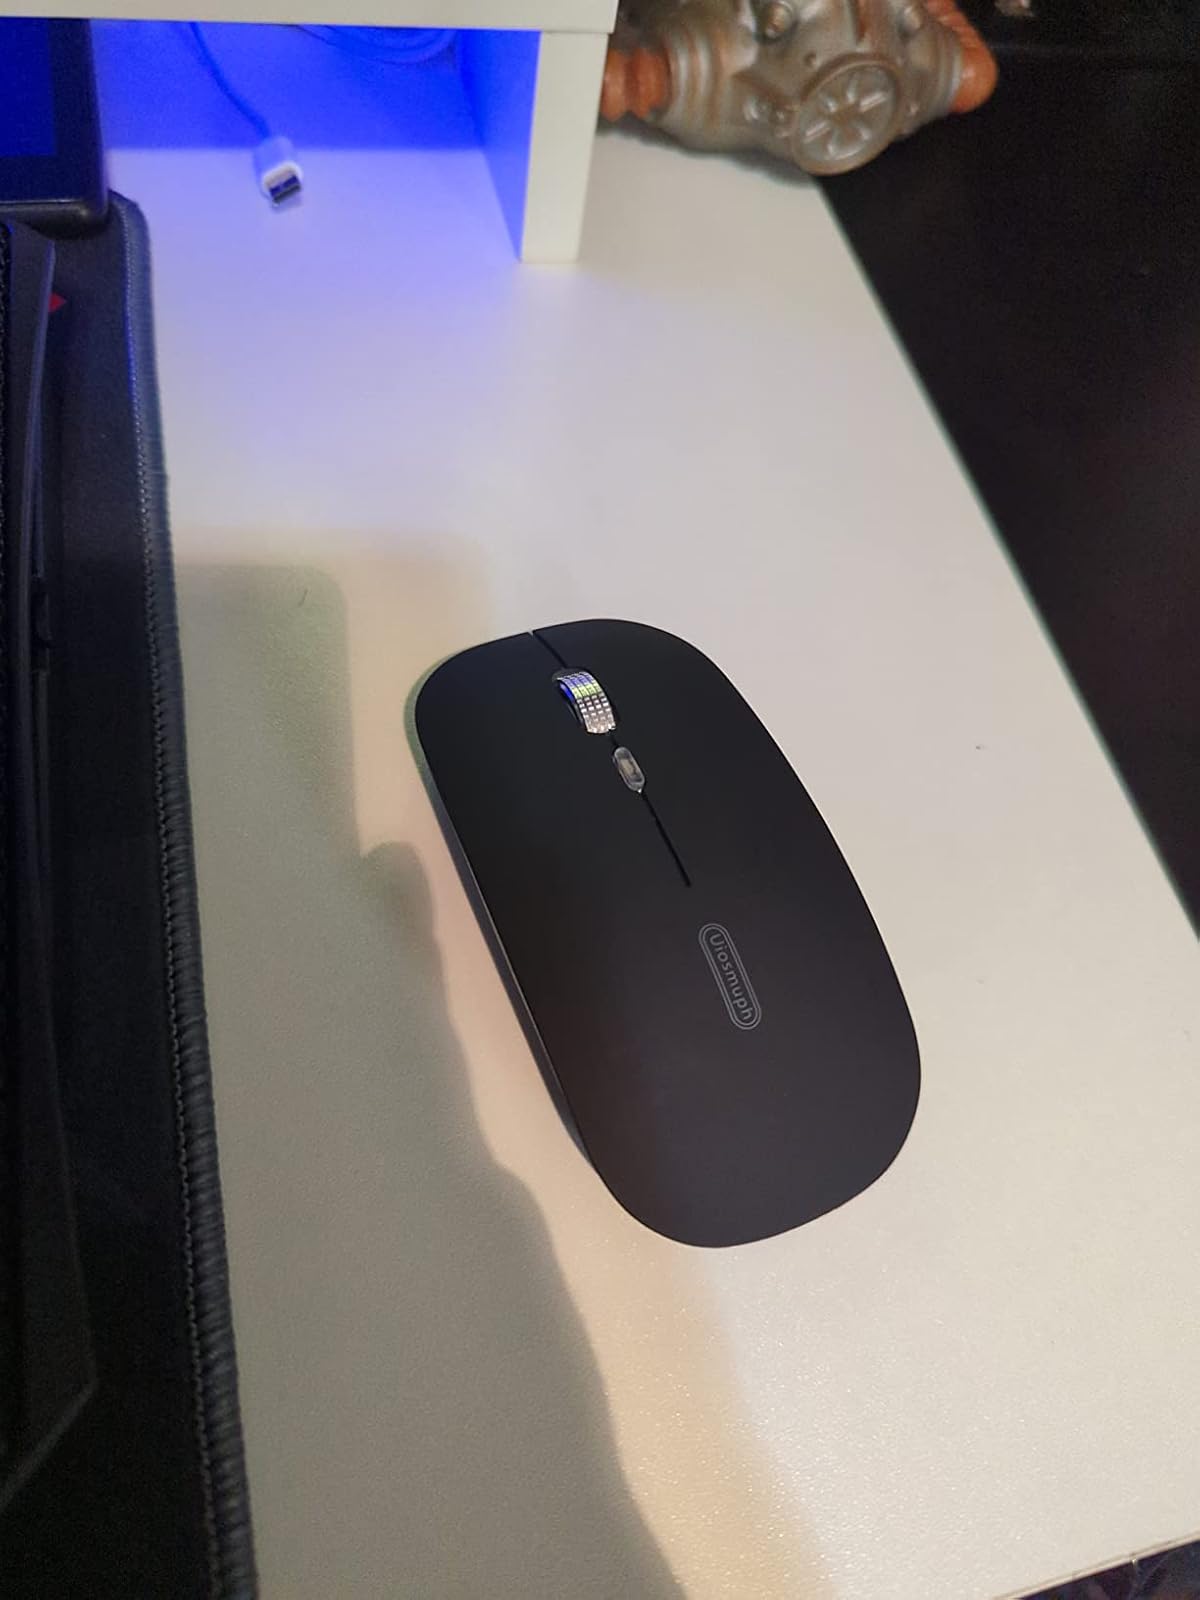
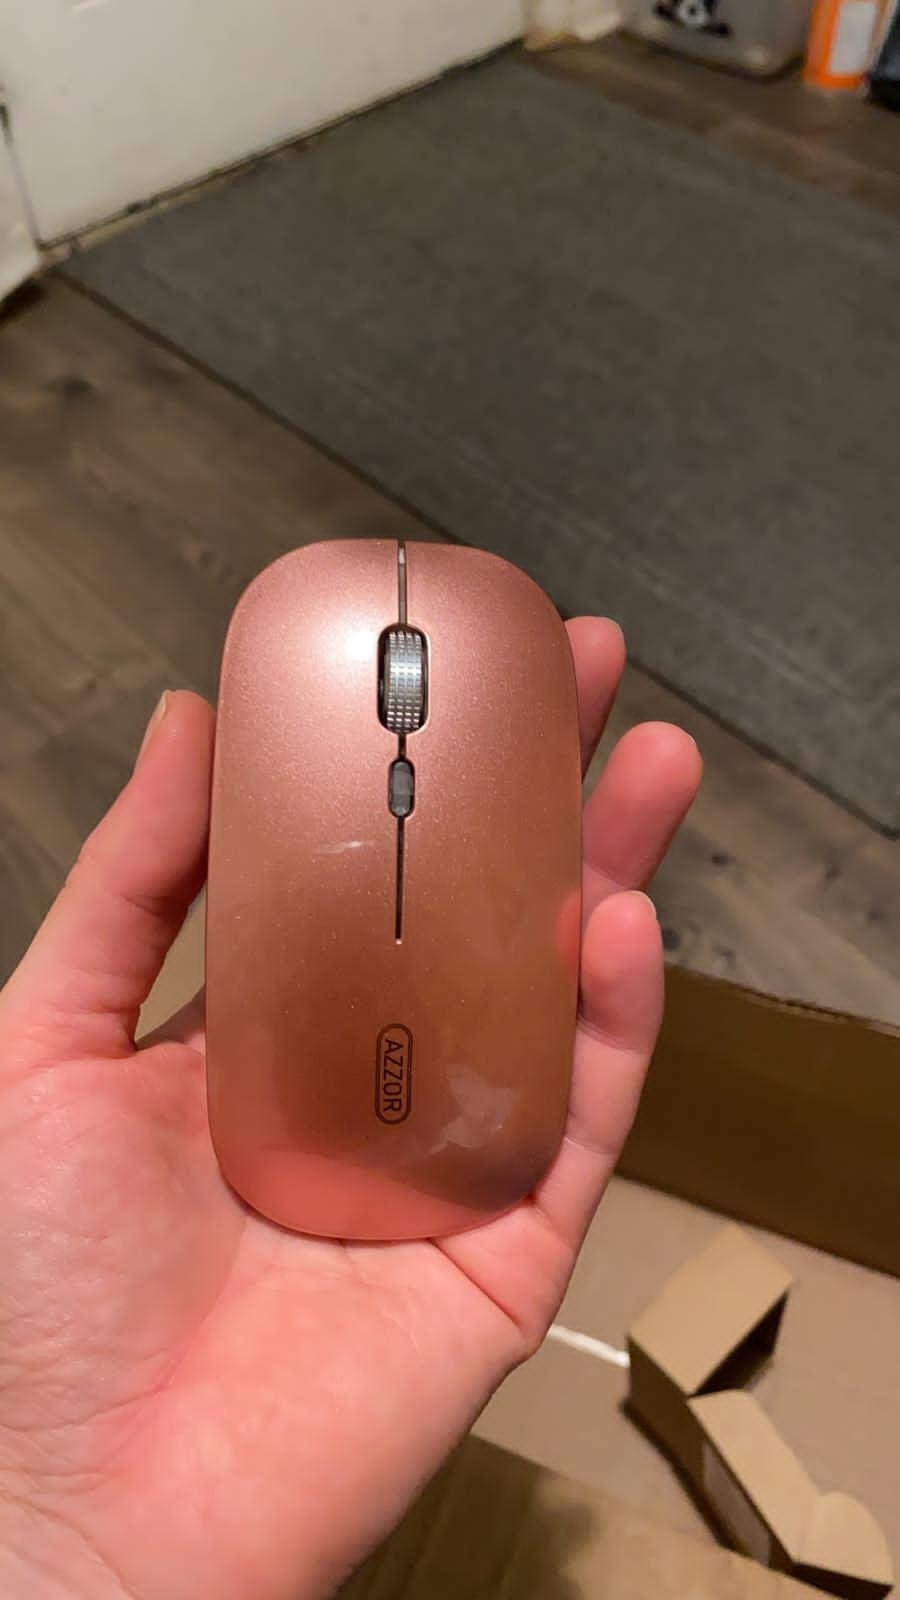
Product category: mouse
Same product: no